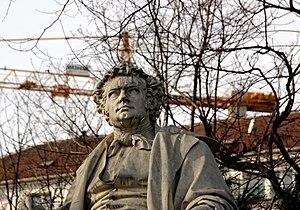
Stadtpark de Vienne